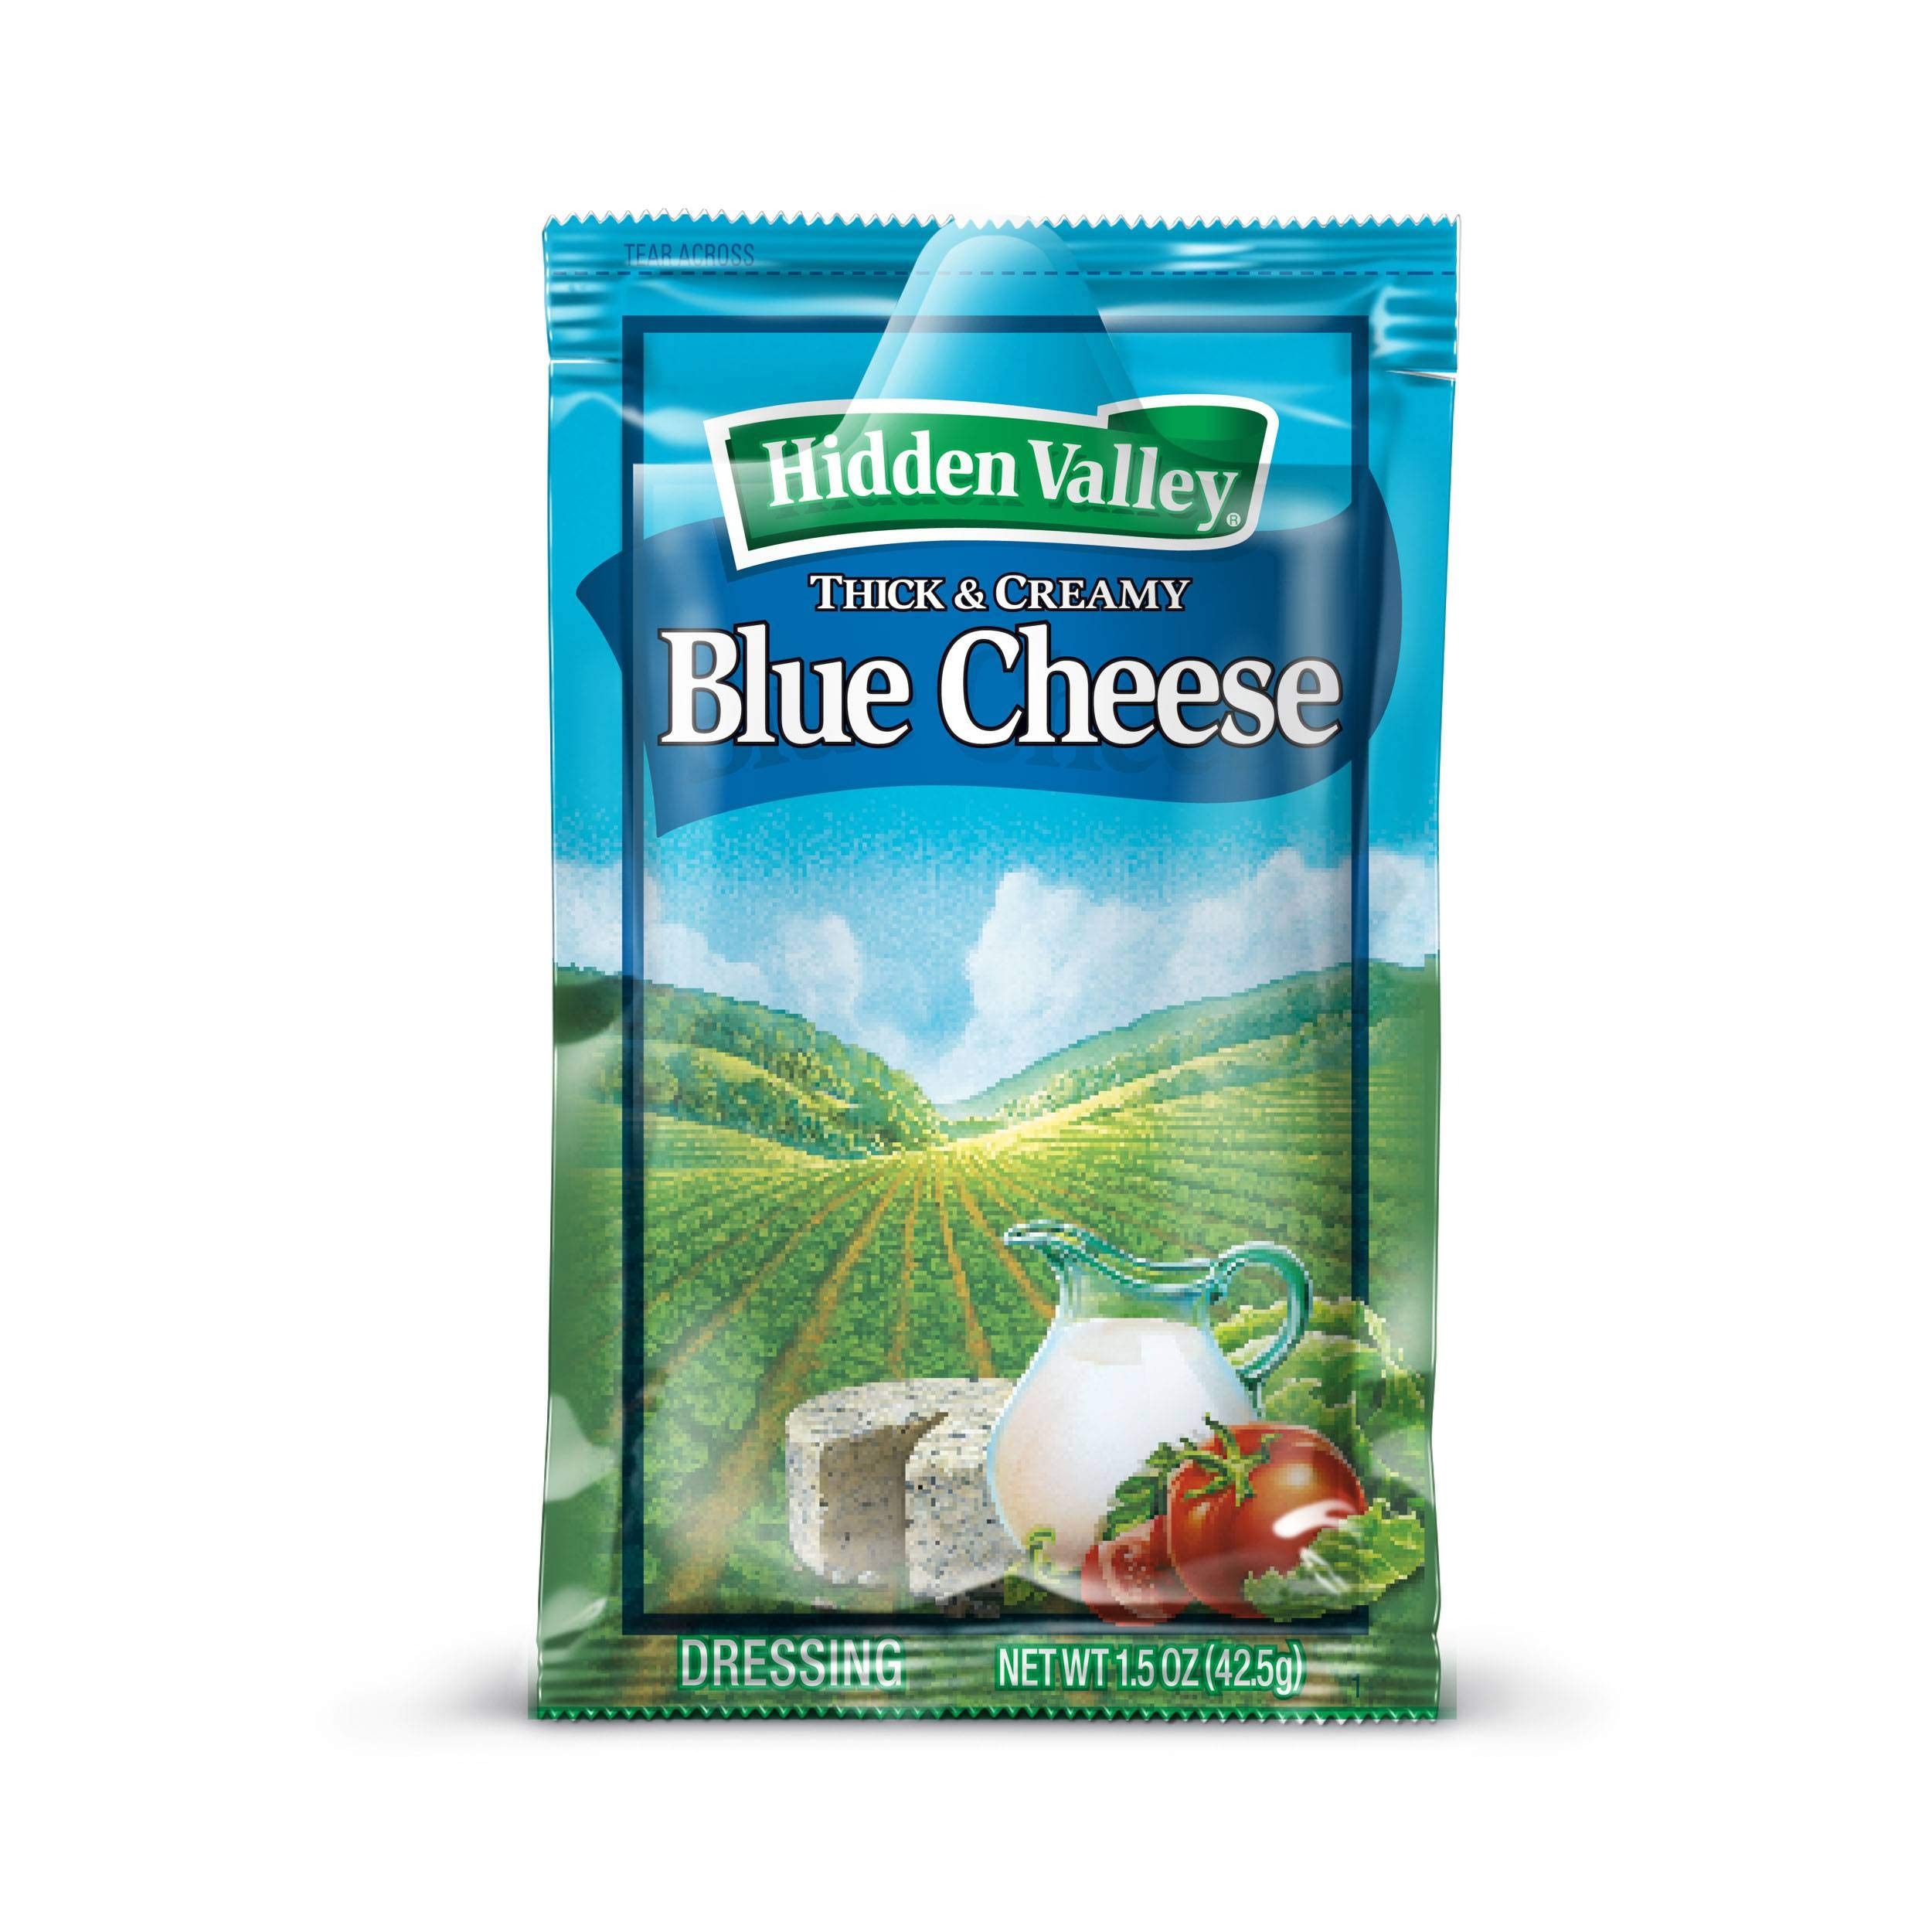
Item Name: Hidden Valley Bleu Cheese Dressing Packets -- 84 Case 1.5 Ounce
Bullet Point 1: Hidden Valley Bleu Cheese Dressing: 84 single-serve packets of 1.5 ounce dressing
Bullet Point 2: Ventura Foods Brand: Made with real blue cheese for rich flavor
Bullet Point 3: Convenient Portion Size: Each packet is 1.5 ounces for easy snacking or dipping
Bullet Point 4: Perfect for Parties: 84 servings for sharing at events or gatherings
Bullet Point 5: Made in the USA: Produced by Ventura Foods in California
Product Description: Hidden Valley Bleu Cheese Dressing Packets -- 84 Case 1.5 Ounce This thick dressing shows off great texture with large and small chunks of the blue cheese in a cream-colored base. Spices complement the flavors of blue cheese and buttermilk.
Value: 84.0
Unit: Count

Price: 46.525